Dakota Access Pipeline

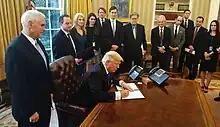
President Donald Trump signing the Presidential Memoranda to advance the construction of the Keystone XL and Dakota Access pipelines. January 24th, 2017

On January 18, 2017, the USACE filed its formal Notice of Intent to conduct the Environmental Impact Statement process. The notice opened a thirty-day comment on the scope of the EIS, addressing the crossing of Lake Oahe. The proposed EIS was to consider "Alternative locations for the pipeline crossing the Missouri River", direct and indirect risks and impacts, as well as their treaty rights to the lake. The same day U.S. District Judge James Boasberg denied ETP's request to delay the EIS process.